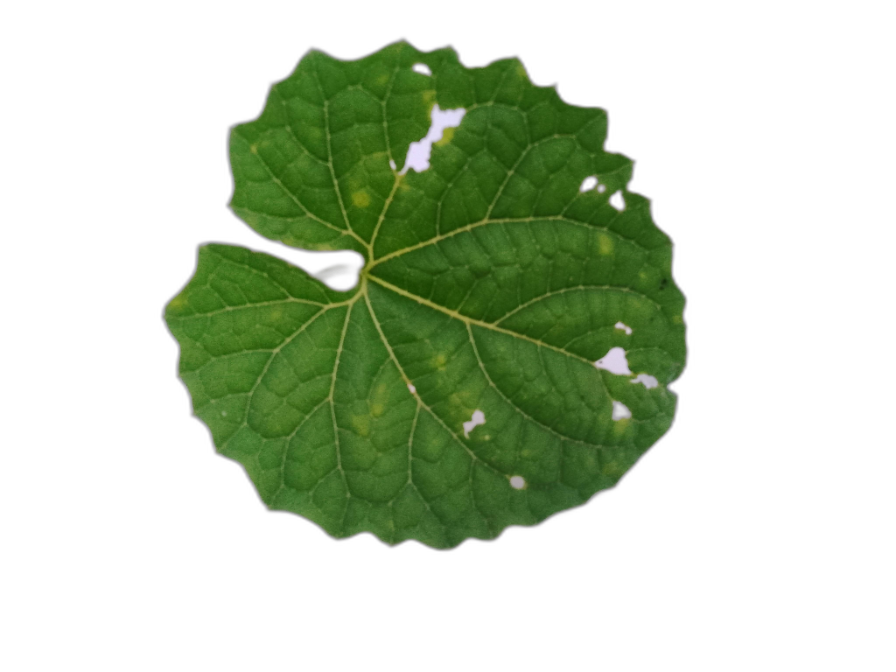
Crop: Zucchini
Label: Angular_Leaf_Spot